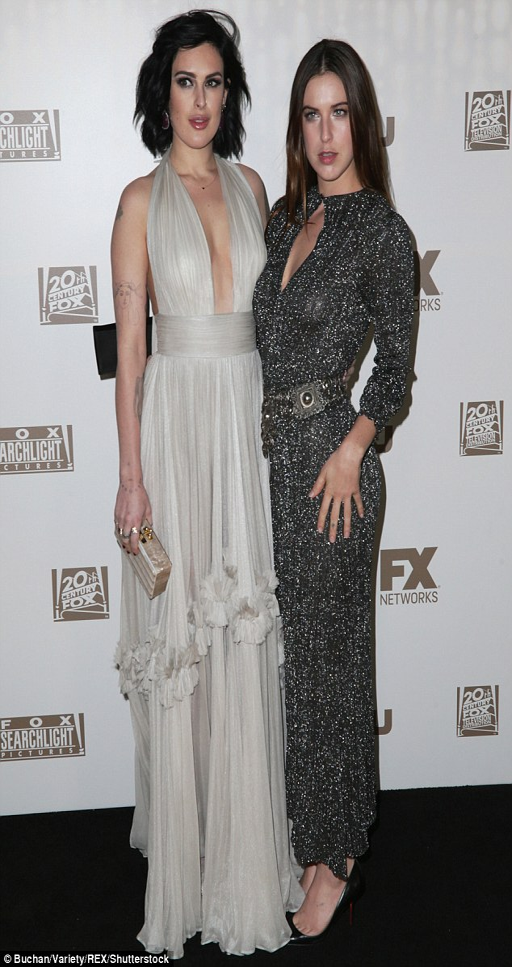
shades of grey : actors hit the after - party scene in equally show - stopping gowns on sunday night